History of BMW

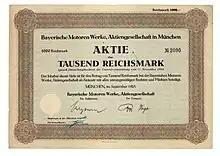
Share of the Bayerische Motoren Werke AG, issued September 1925, signated by Camillo Castiglioni as member of the supervisory board

After the end of World War I in 1918, BMW was forced to cease aircraft engine production by the terms of the Treaty of Versailles. At the time, Max Wiedmann held about 80 percent of the shares in BMW, the majority of which were obtained from his father-in-law Julius Auspitzer. Following Wiedmann's capitulation, the company was renamed from BMW GmbH to BMW AG and registered as a company on 13 August 1918, taking over the manufacturing assets, order book and workforce from BMW GmbH. The shares in BMW AG were owned by the Viennese financier Camillo Castiglioni (33%), the Nuremberg industrialist Fritz Neumeyer (33%), Bayerische Bank (17%) and Norddeutsche Bank (17%). To remain in business, BMW produced farm equipment, household items and railway brakes. The BMW M2B15 industrial engine was also used in various motorcycles, including the 1920 Helios model built by Bayerische Flugzeugwerke (which would later merge with BMW).